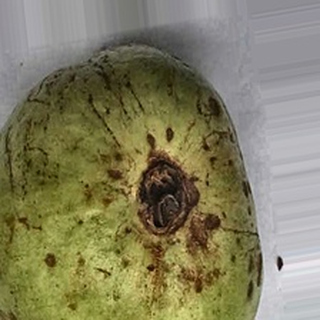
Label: guava_anthracnose